SIG Sauer P320

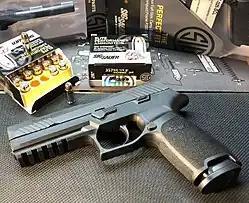
SIG Sauer P320

The SIG Sauer P320 is a modular striker-fired semi-automatic pistol made by SIG Sauer, Inc., SIG Sauer's American branch. It marked Sig Sauer's first foray into striker-fired pistols, as their first offering on the commercial market.